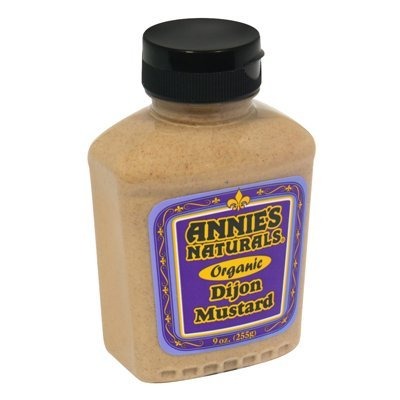
Item Name: Annie'S Naturals Organic Dijon Mustard ( 12x9 OZ) ( Value Bulk Multi-pack)
Value: 108.0
Unit: Fl Oz

Price: 6.27